Rule of law in Singapore

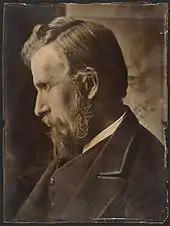
British constitutional theorist Albert Venn Dicey is often associated with the thin conception of the rule of law

The "thin" conception rule of law advocates the view that the rule of law is fulfilled by adhering to formal procedures and requirements, and that the normative content of law concerns substantive legal issue separate from the rule of law.